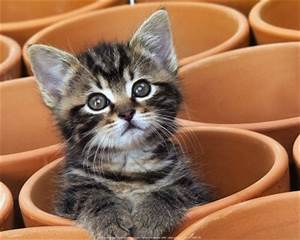
Label: gatto